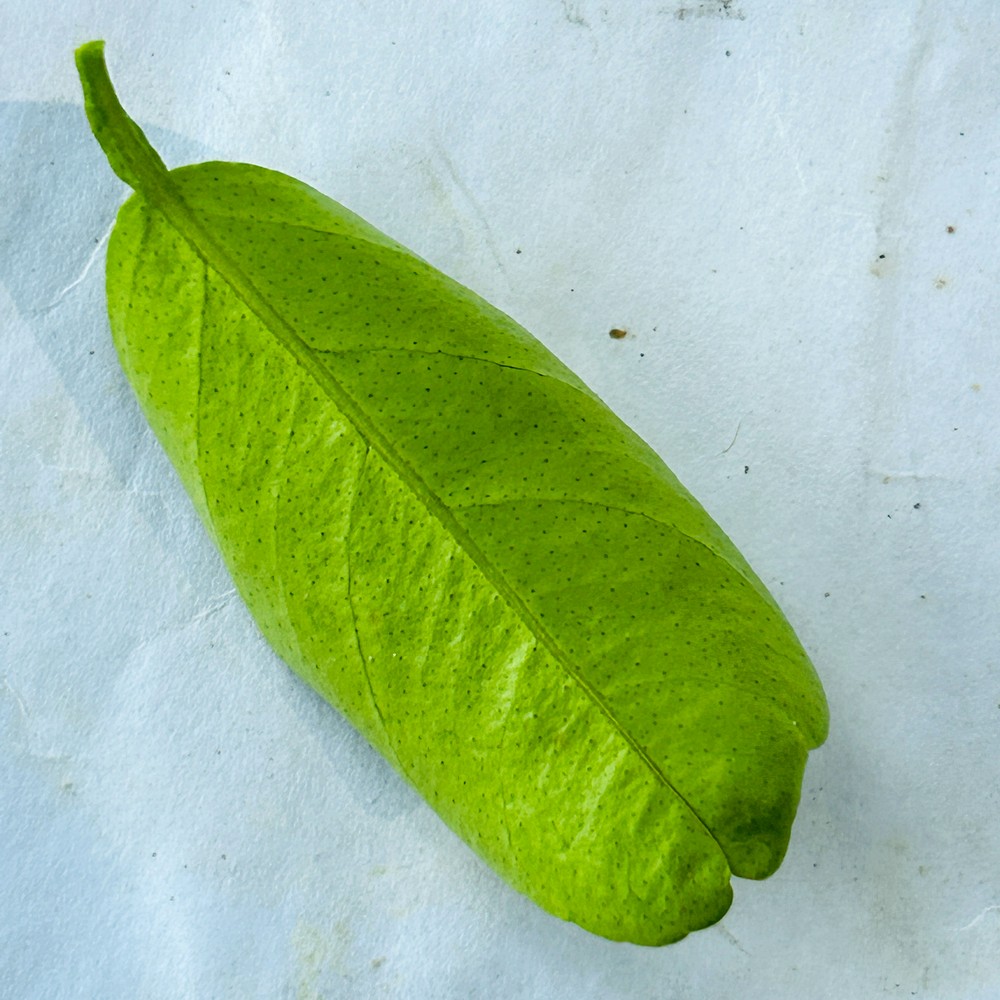
Label: Healthy Leaf